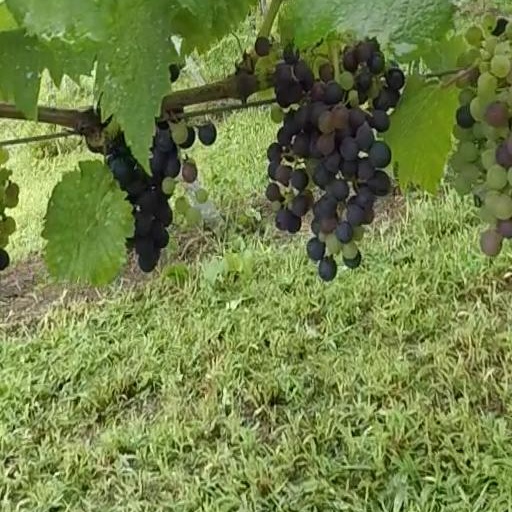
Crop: grape